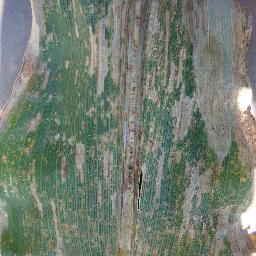
Label: Corn___Cercospora_leaf_spot Gray_leaf_spot